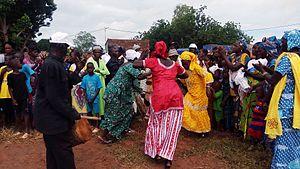
Cette image illustre la danse traditionnelle malinké au Mali